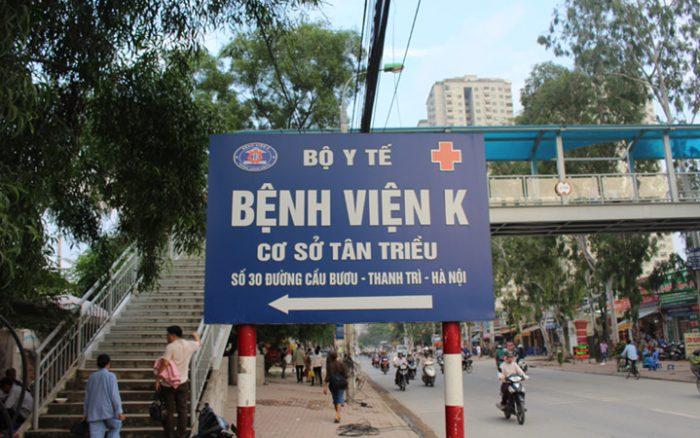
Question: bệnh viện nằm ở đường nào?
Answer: bệnh viện nằm ở đường cầu bươu